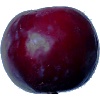
Label: Plum 2